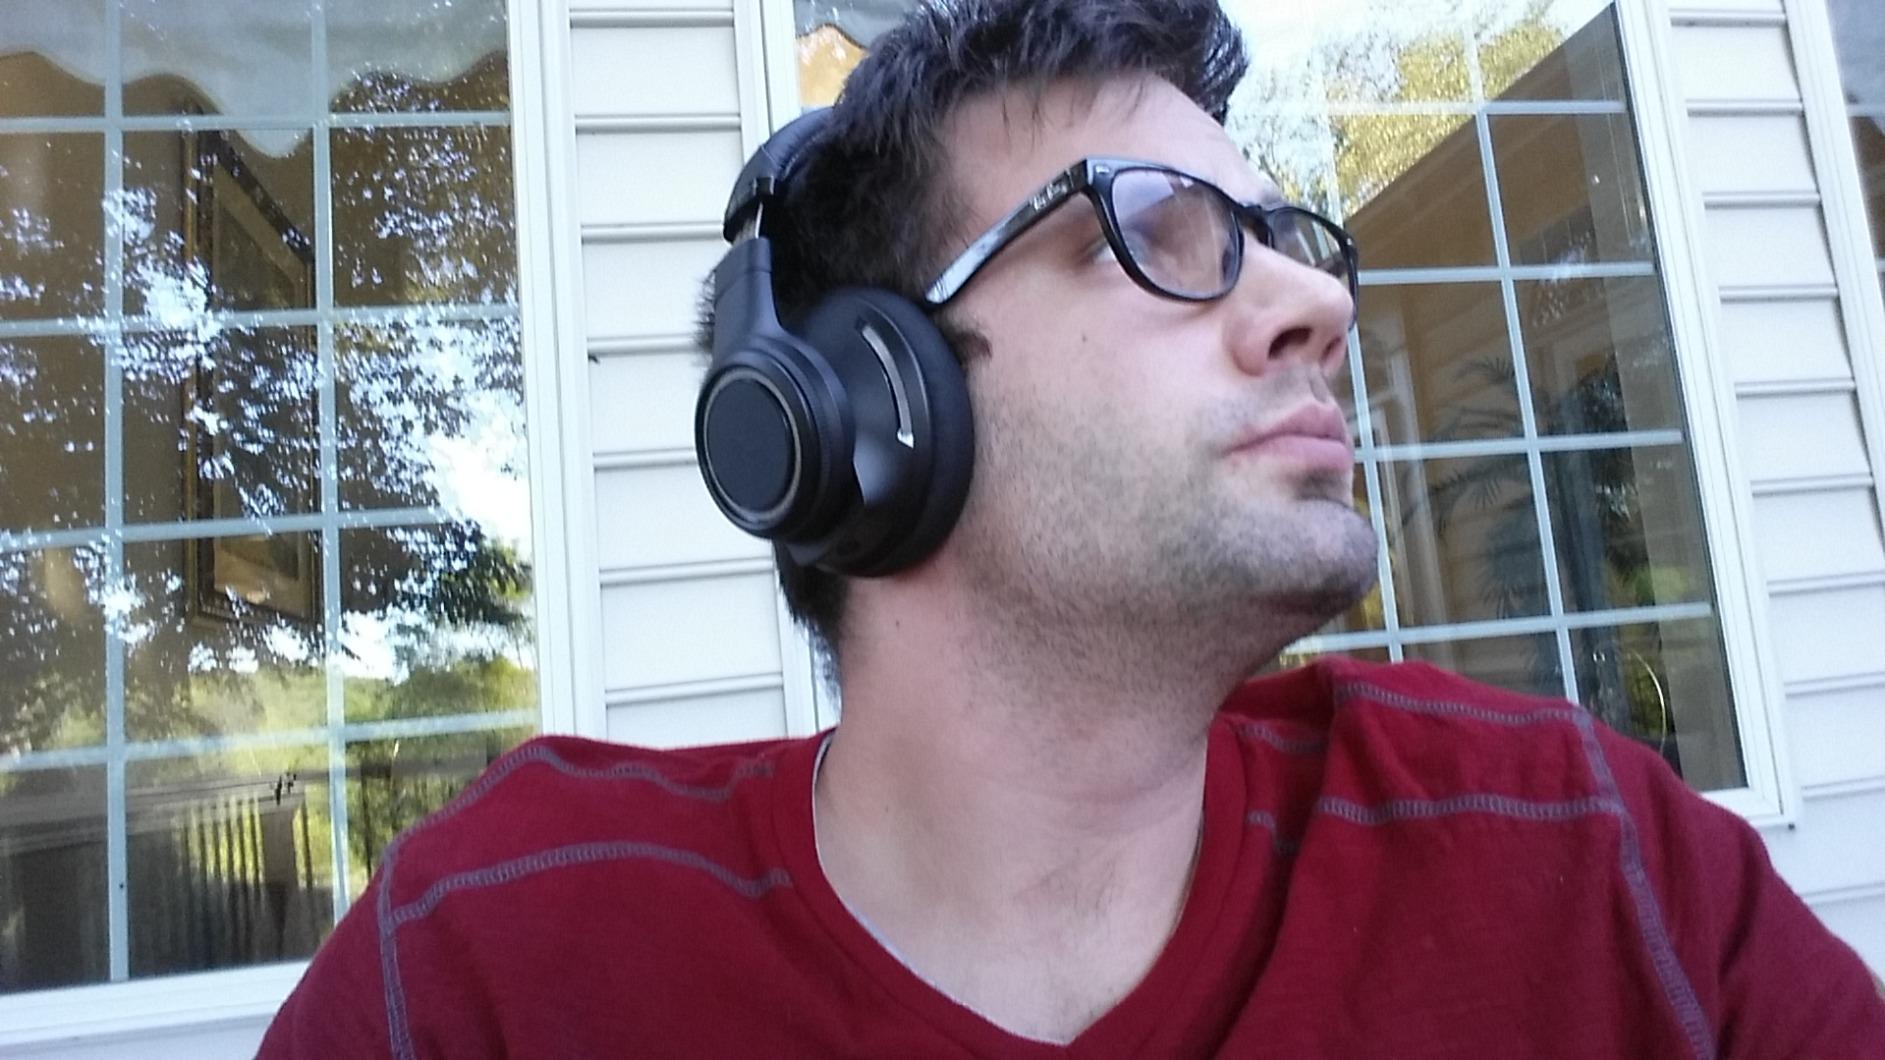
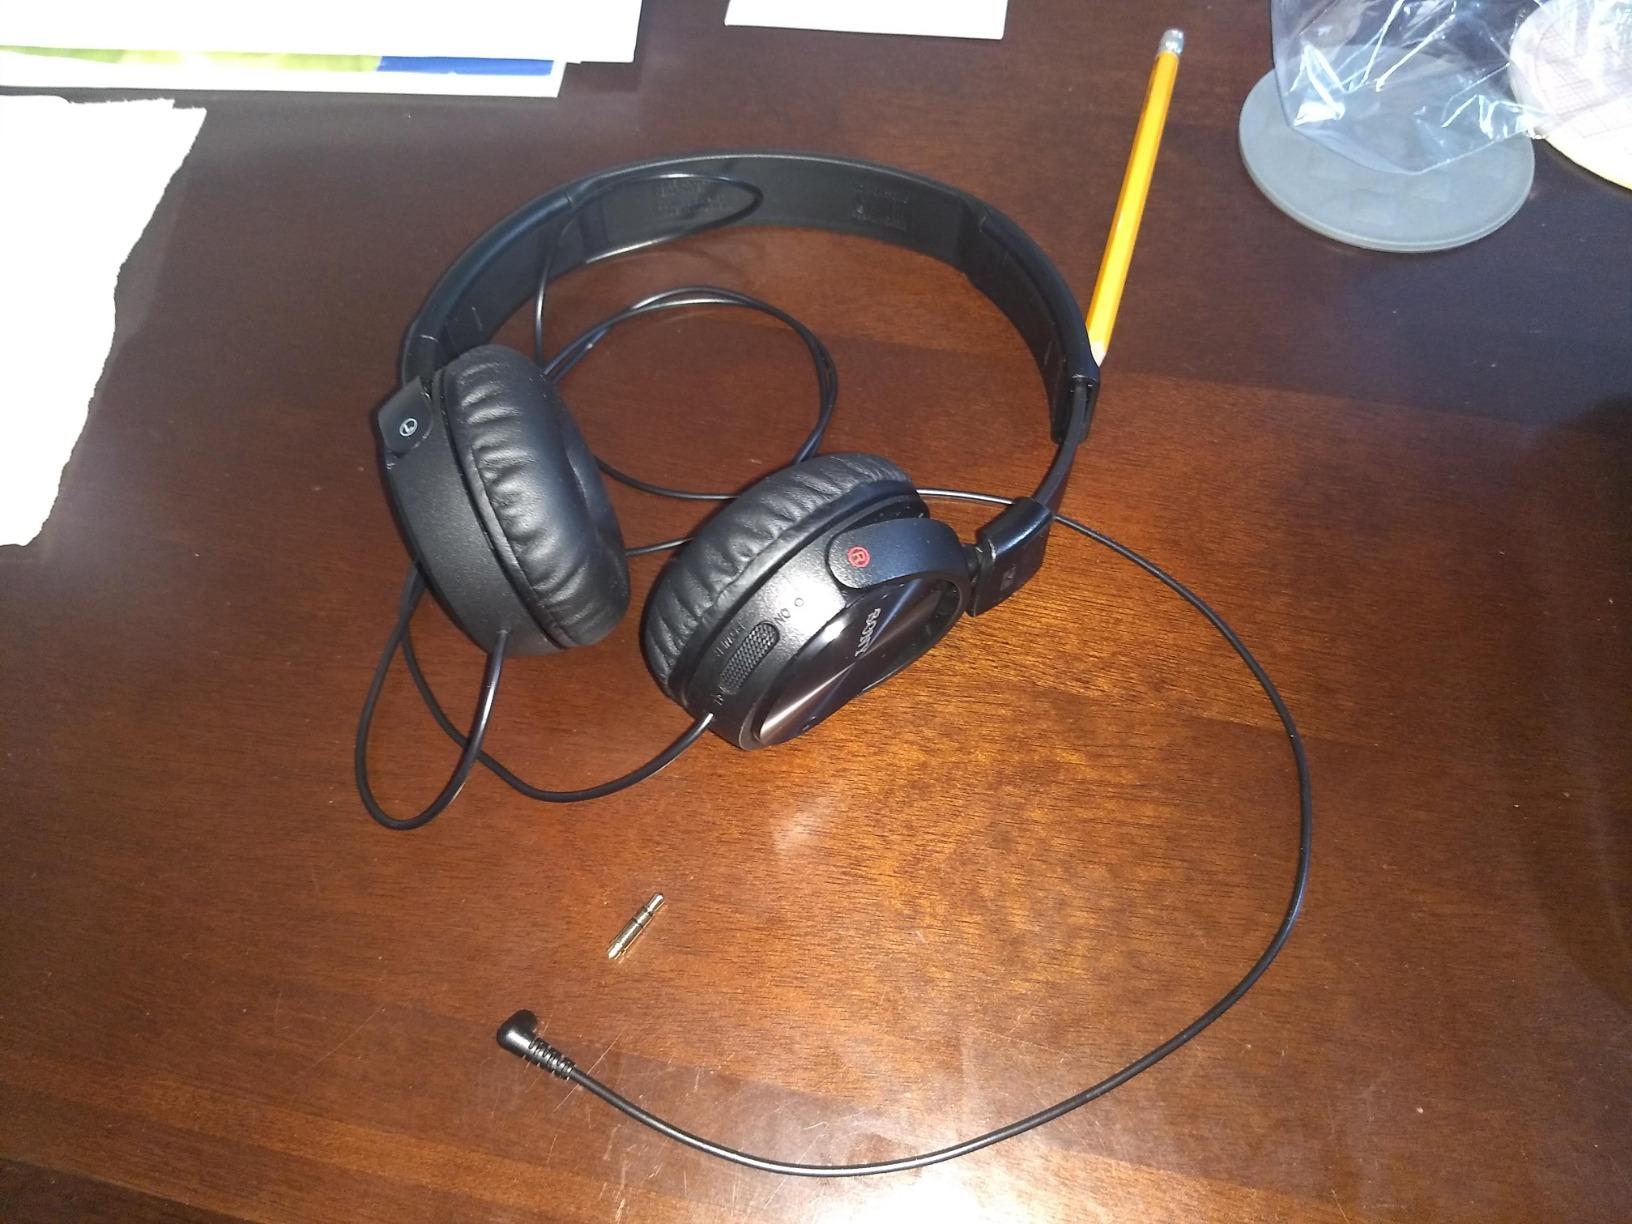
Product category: headphones
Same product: no